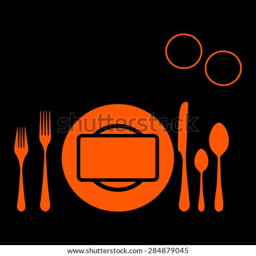
plate with spoon , knife and fork on a black background